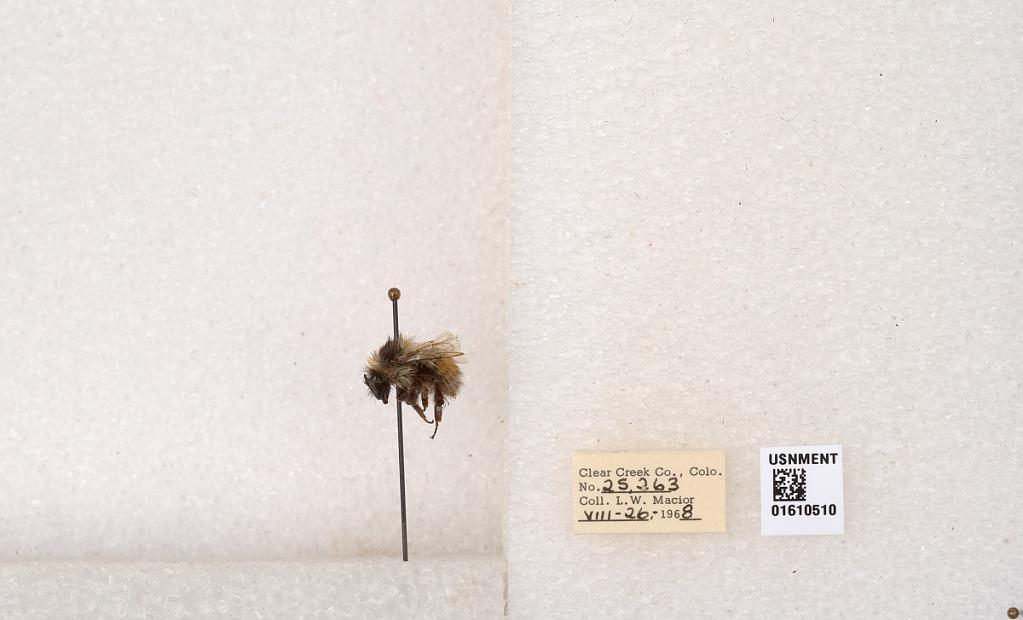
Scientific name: Bombus (Pyrobombus) sylvicola Kirby
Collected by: L. Macior
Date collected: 1968-8-26
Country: United States
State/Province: Colorado
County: Clear Creek
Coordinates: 39.6891, -105.644